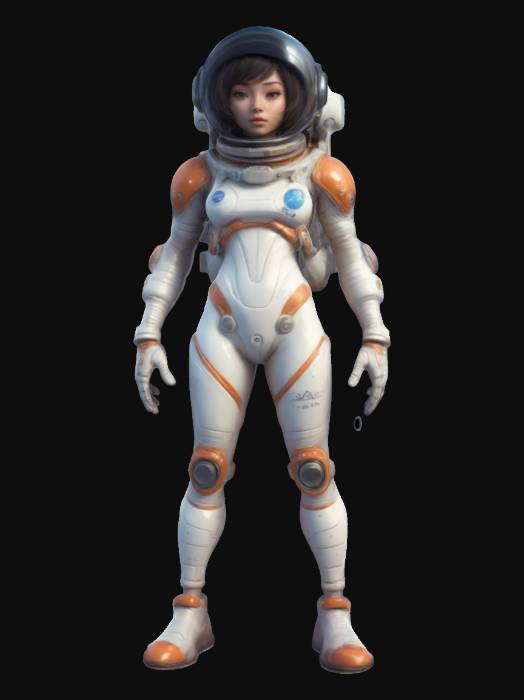
미적 점수 (1~10점): 6